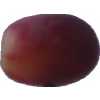
Label: pink_grape